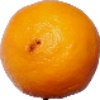
Label: lemon_meyer